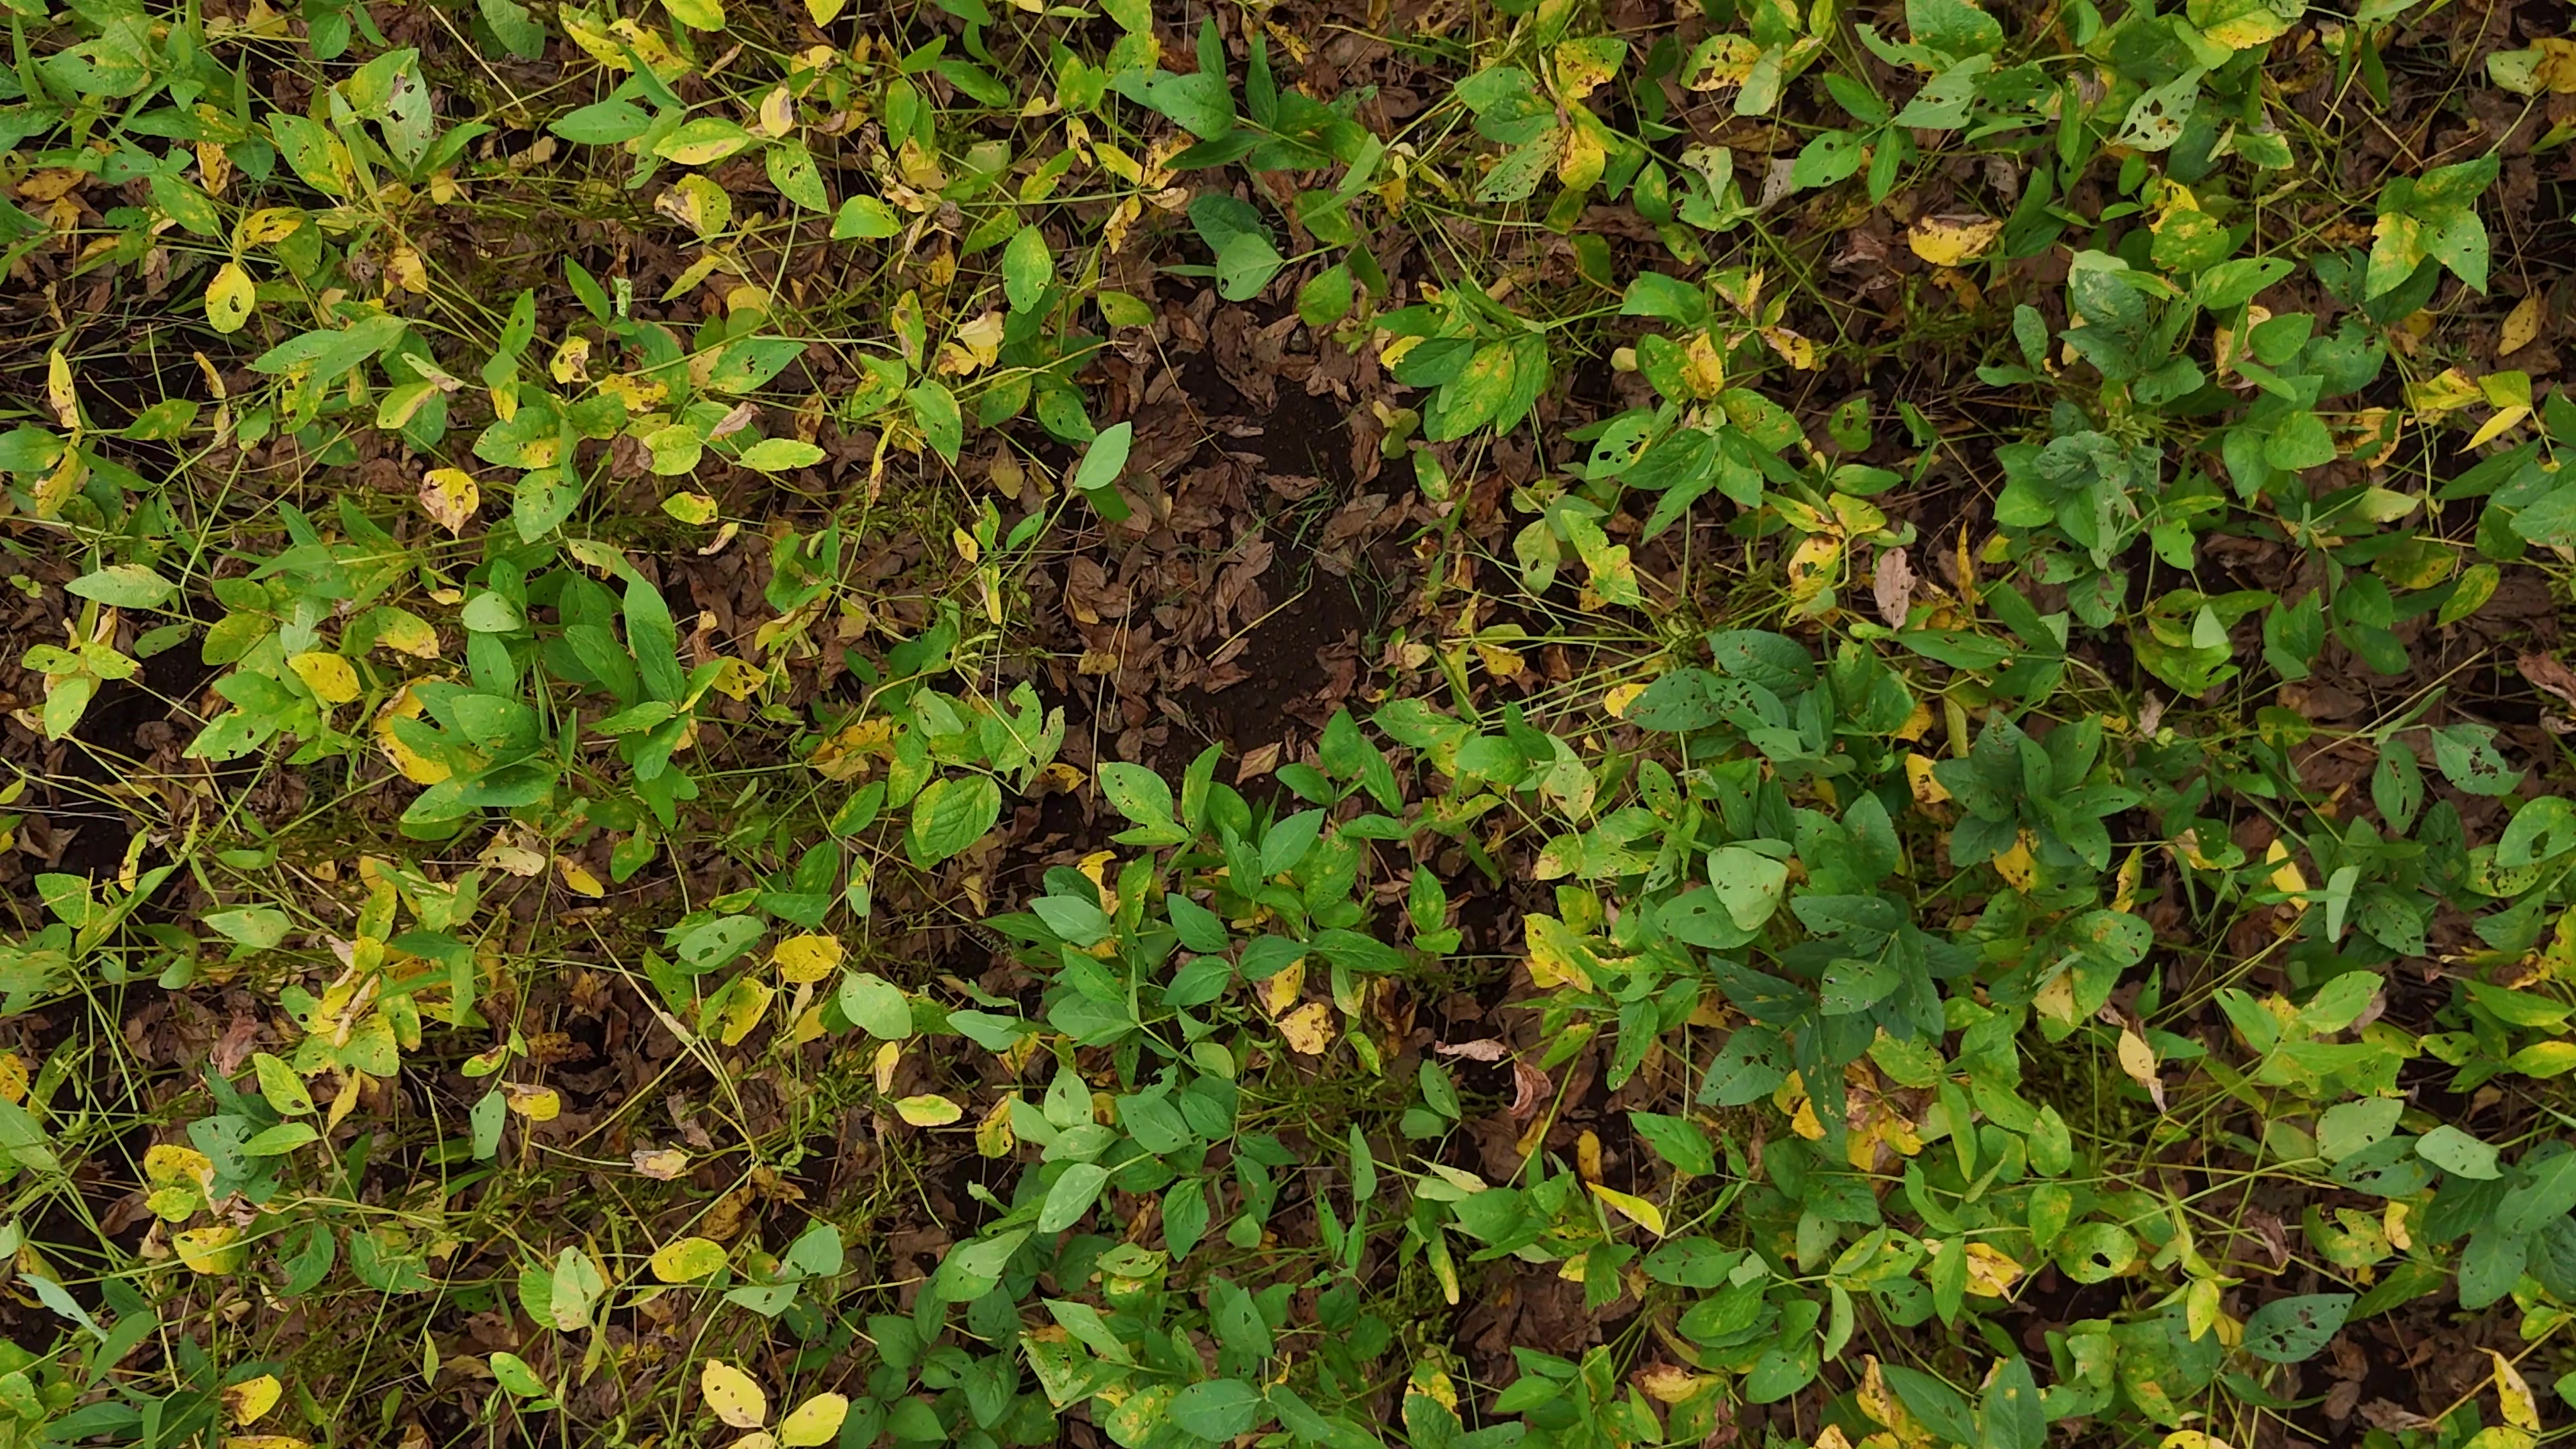
Label: Rust